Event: Nepal Earthquake
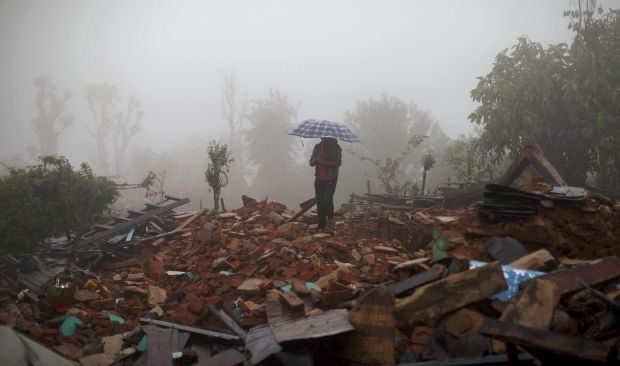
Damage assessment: damage